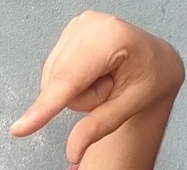
ASL sign: Q